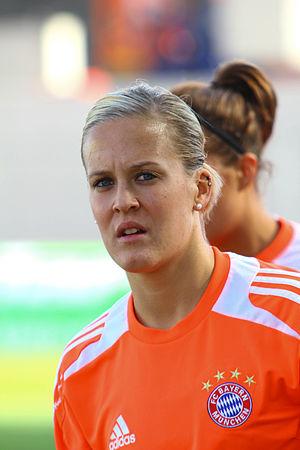
Vanessa Bürki, née le 1ᵉʳ avril 1986, est une footballeuse internationale suisse, évoluant depuis 2006 au Bayern Munich.